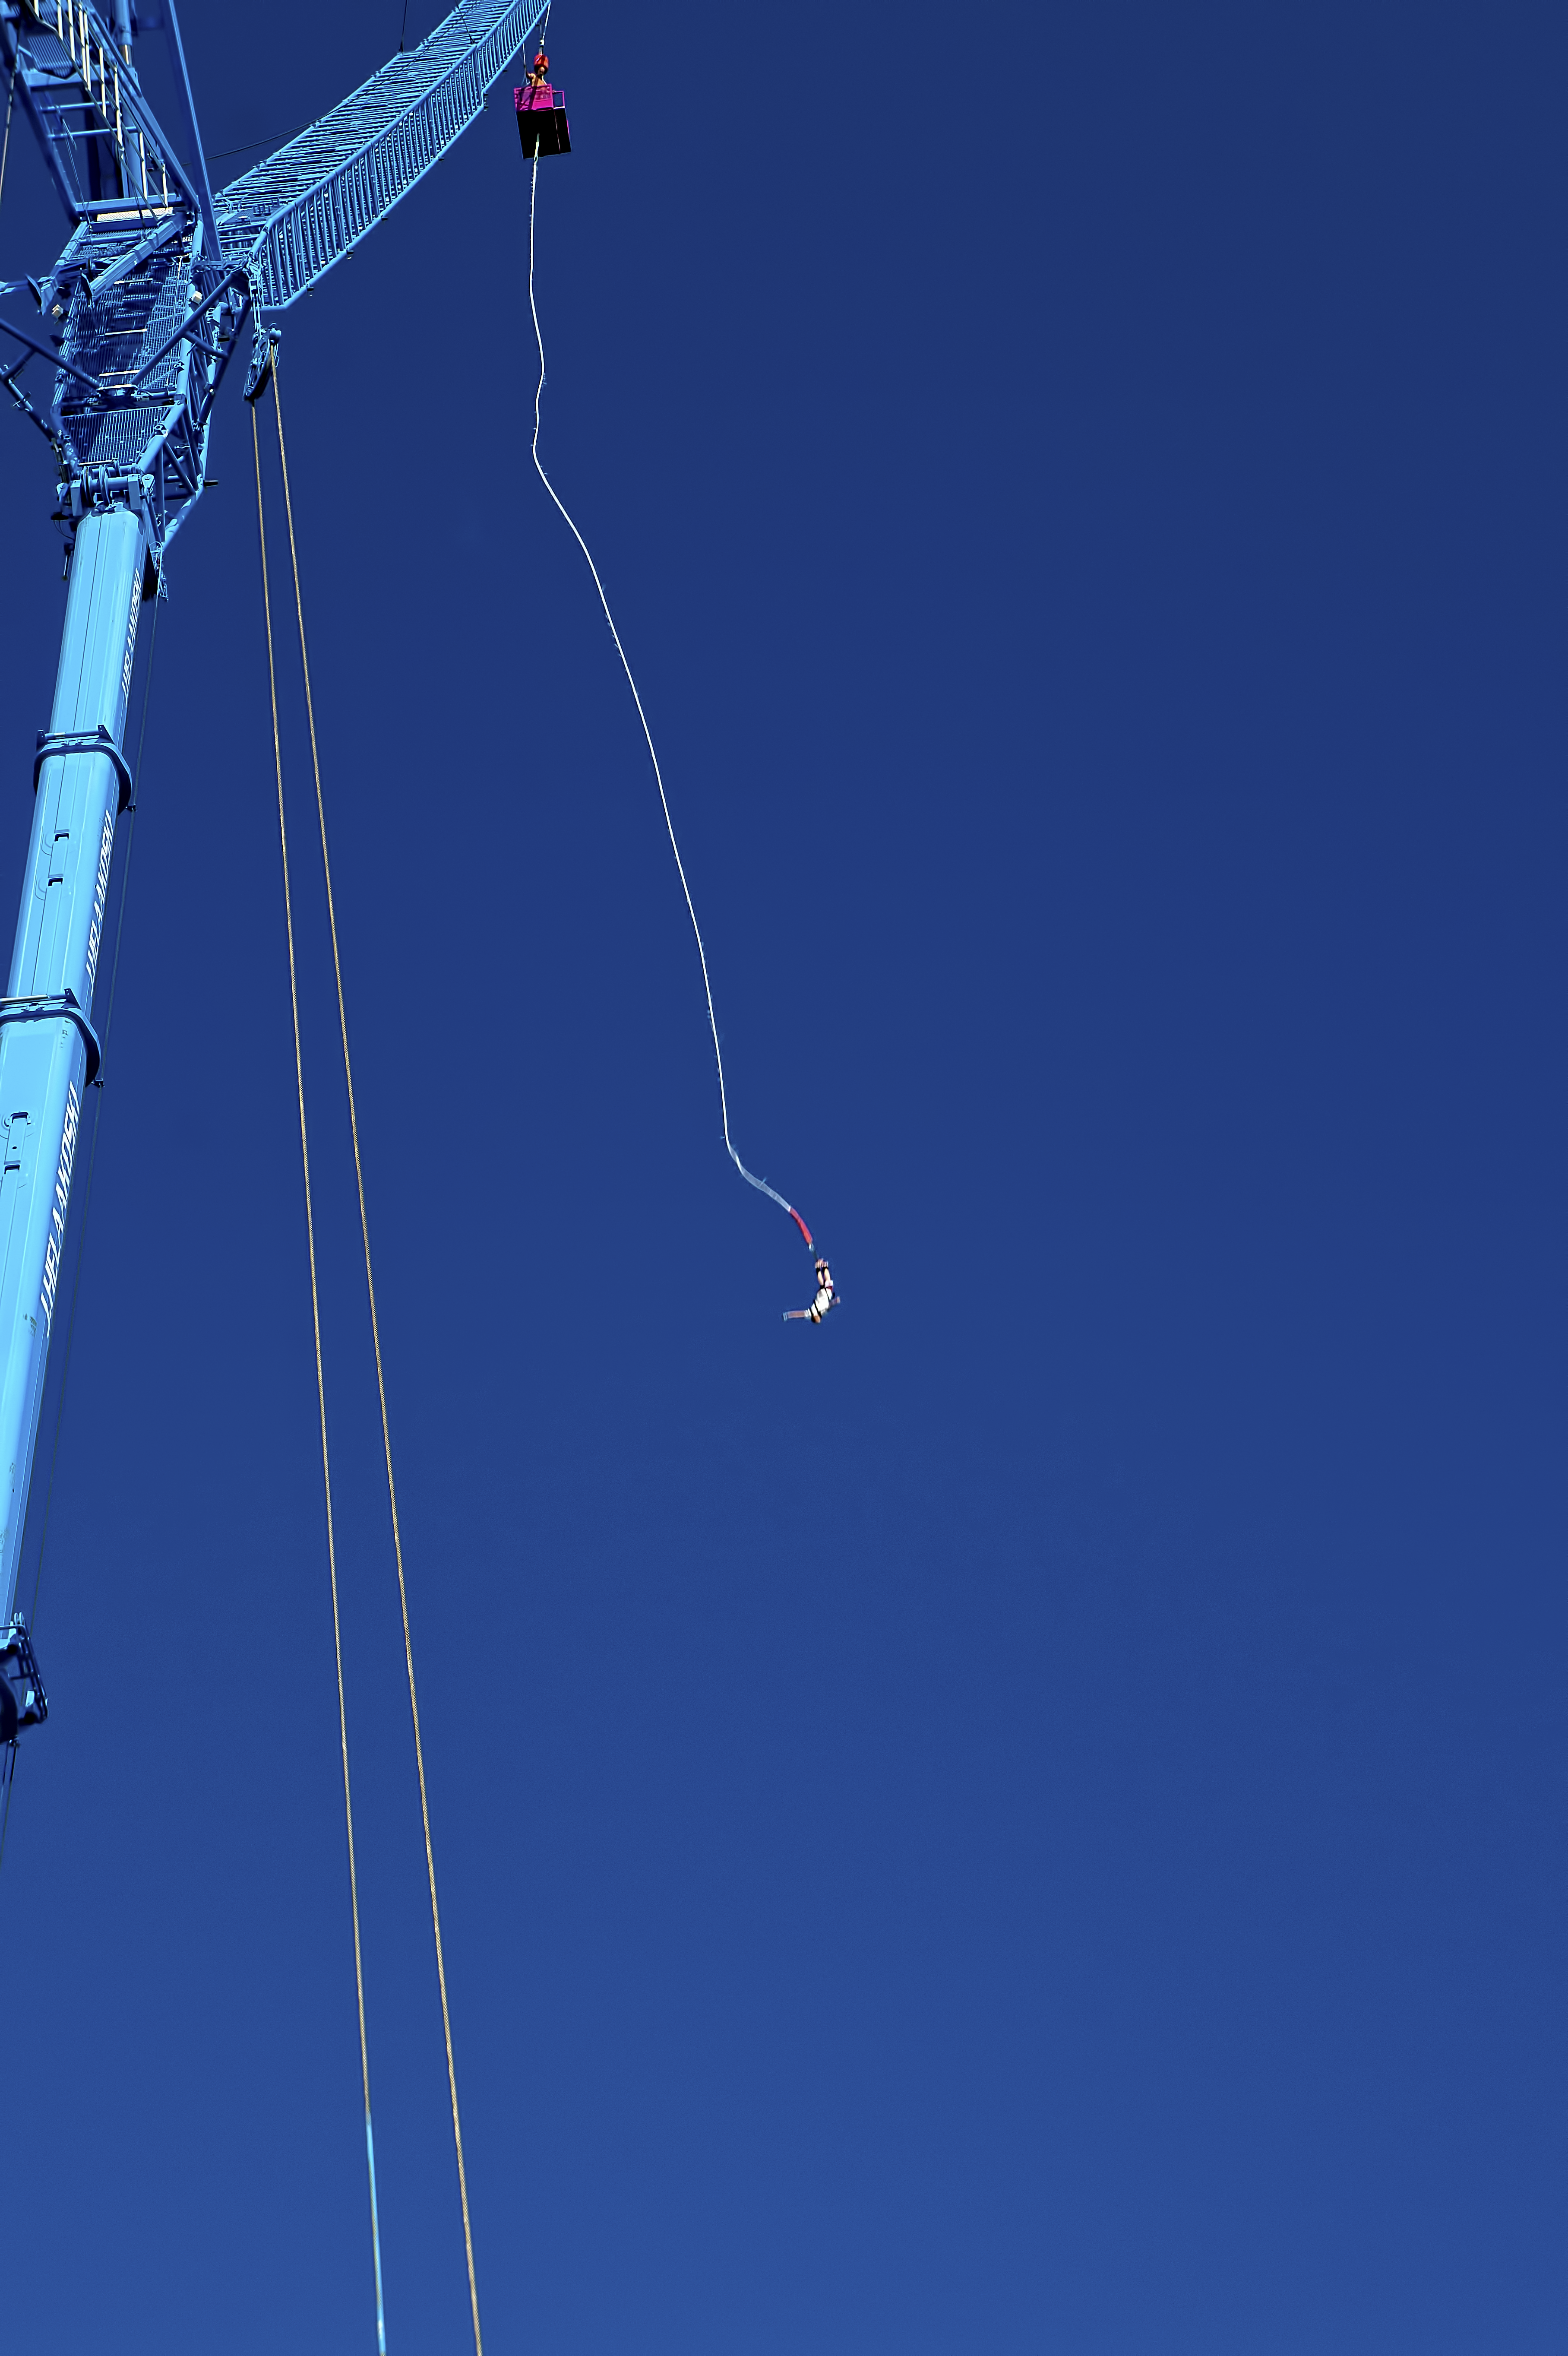
sky, jump, blue, cool image, finland, helsinki, crane, cool photo, i, bungee